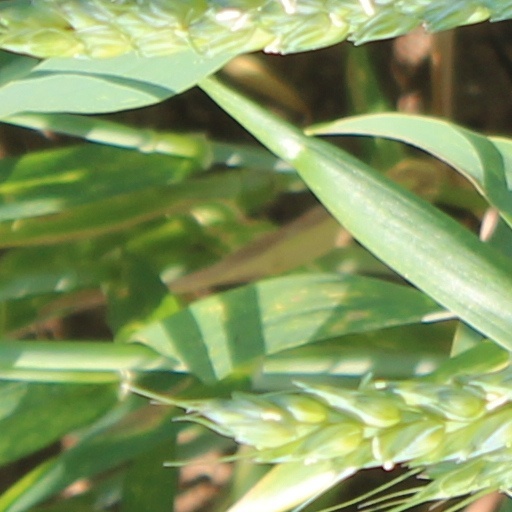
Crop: wheat